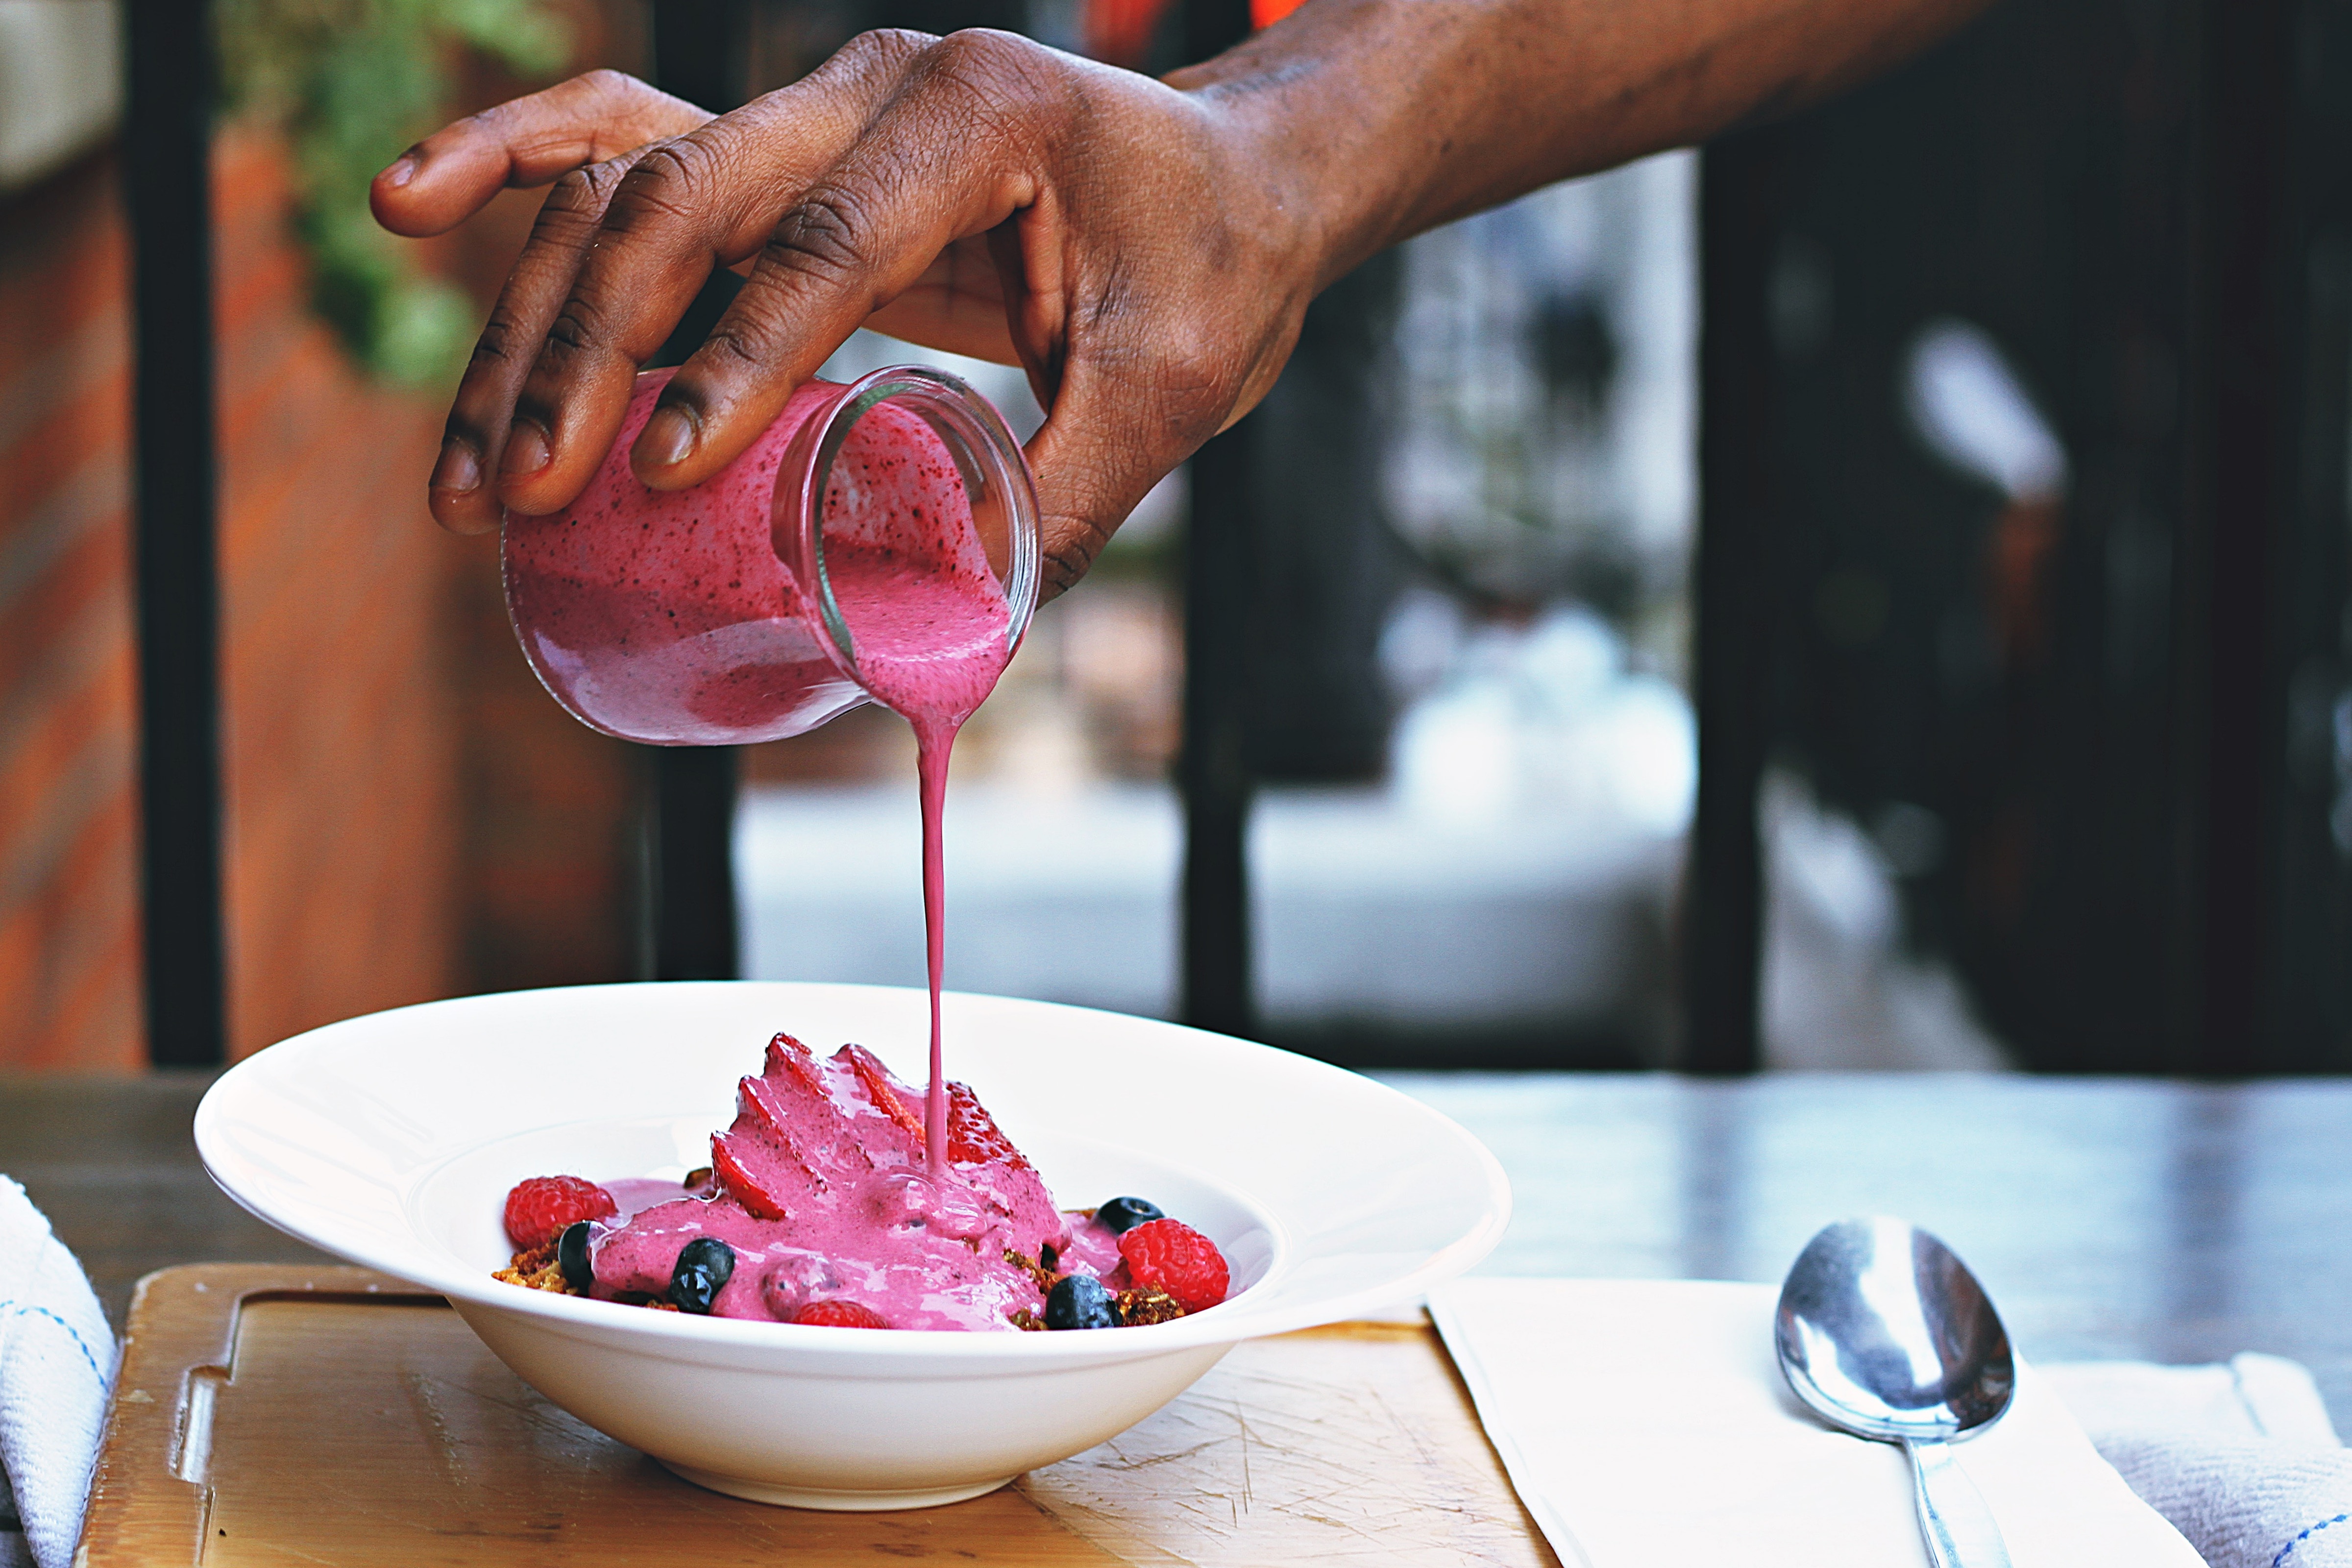
food, cuisine, dish, frozen dessert, ingredient, dessert, gelato, ice cream, breakfast, frozen yogurt, meal, sundae, hand, recipe, sorbet, produce, dairy